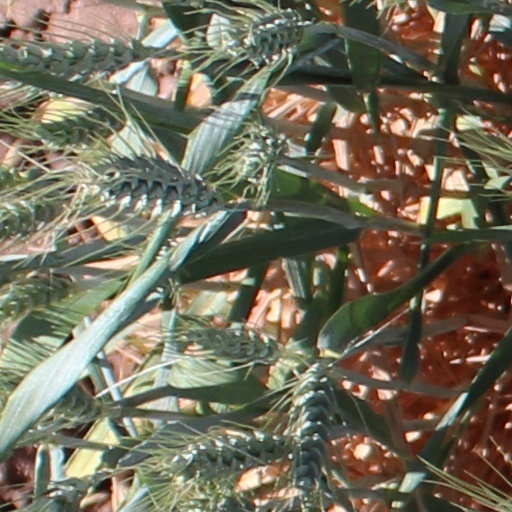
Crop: wheat